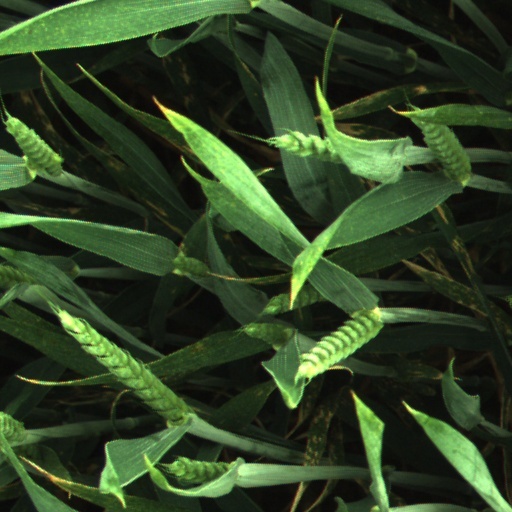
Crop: wheat